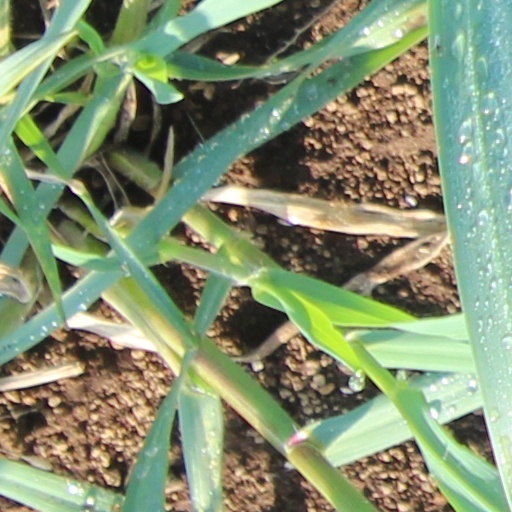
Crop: wheat